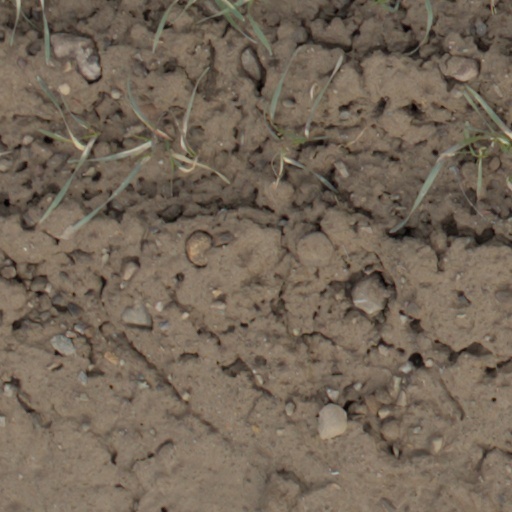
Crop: wheat